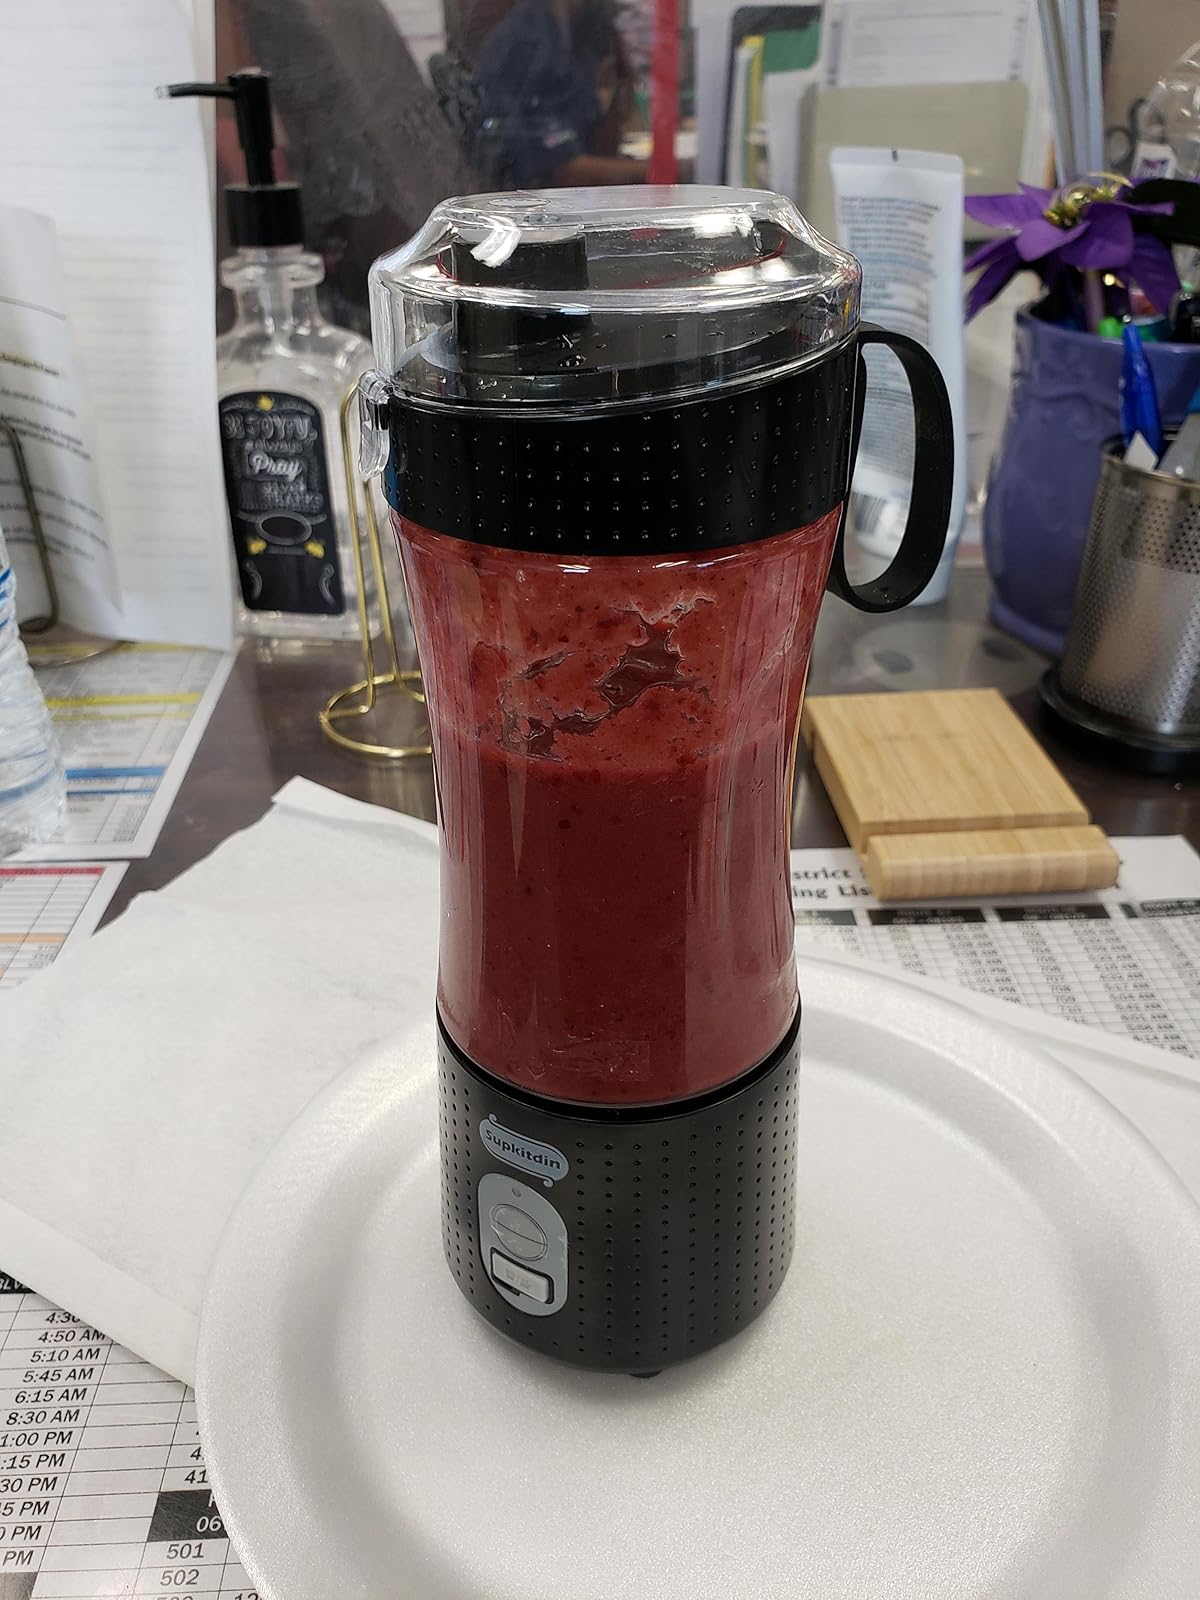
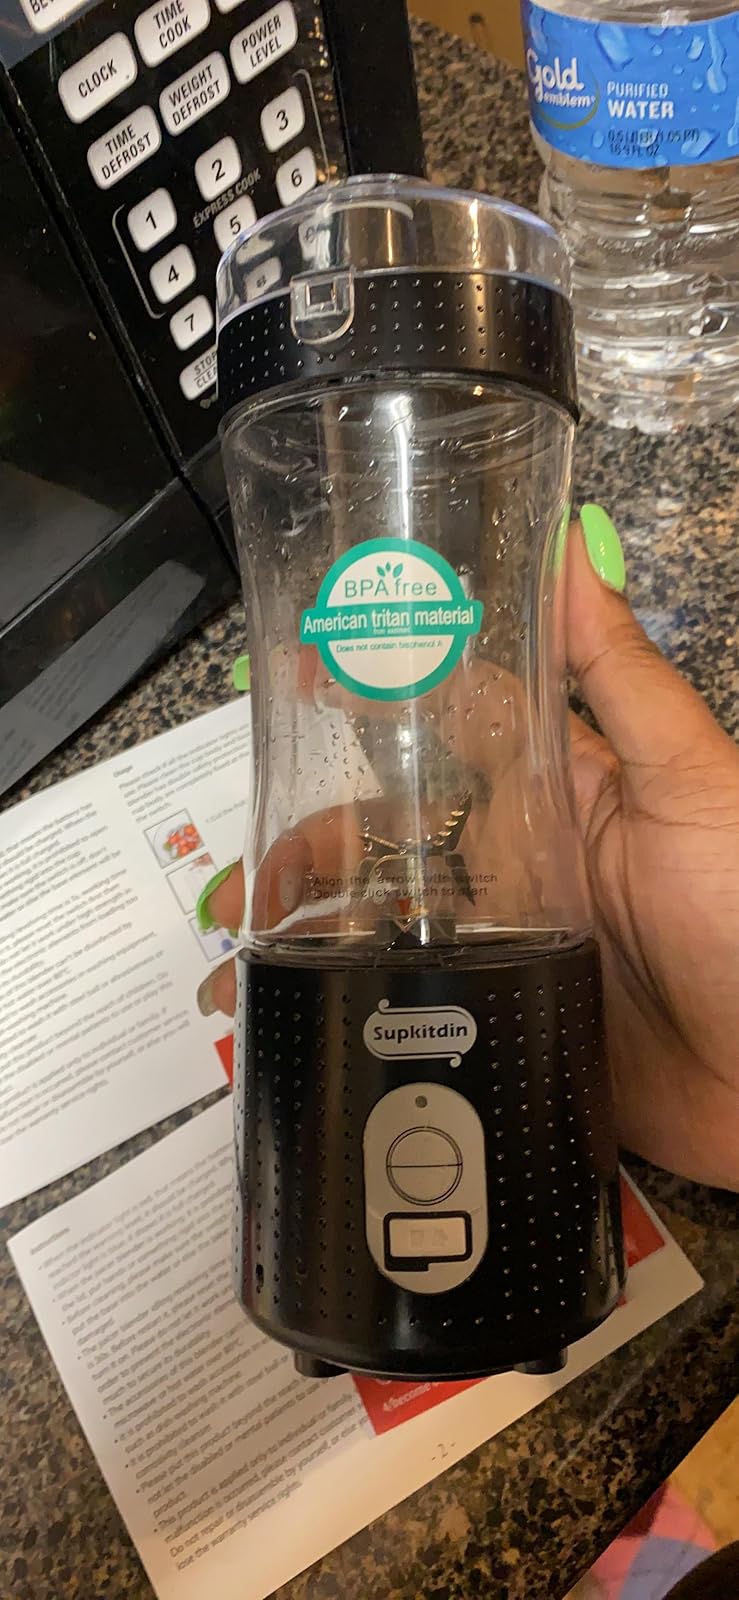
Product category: items_blender
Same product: yes